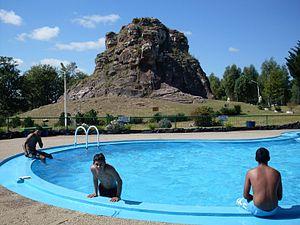
Le département d'Artigas est situé dans le nord de l'Uruguay. Le chef-lieu en est la ville d'Artigas, à 600 km de Montevideo.